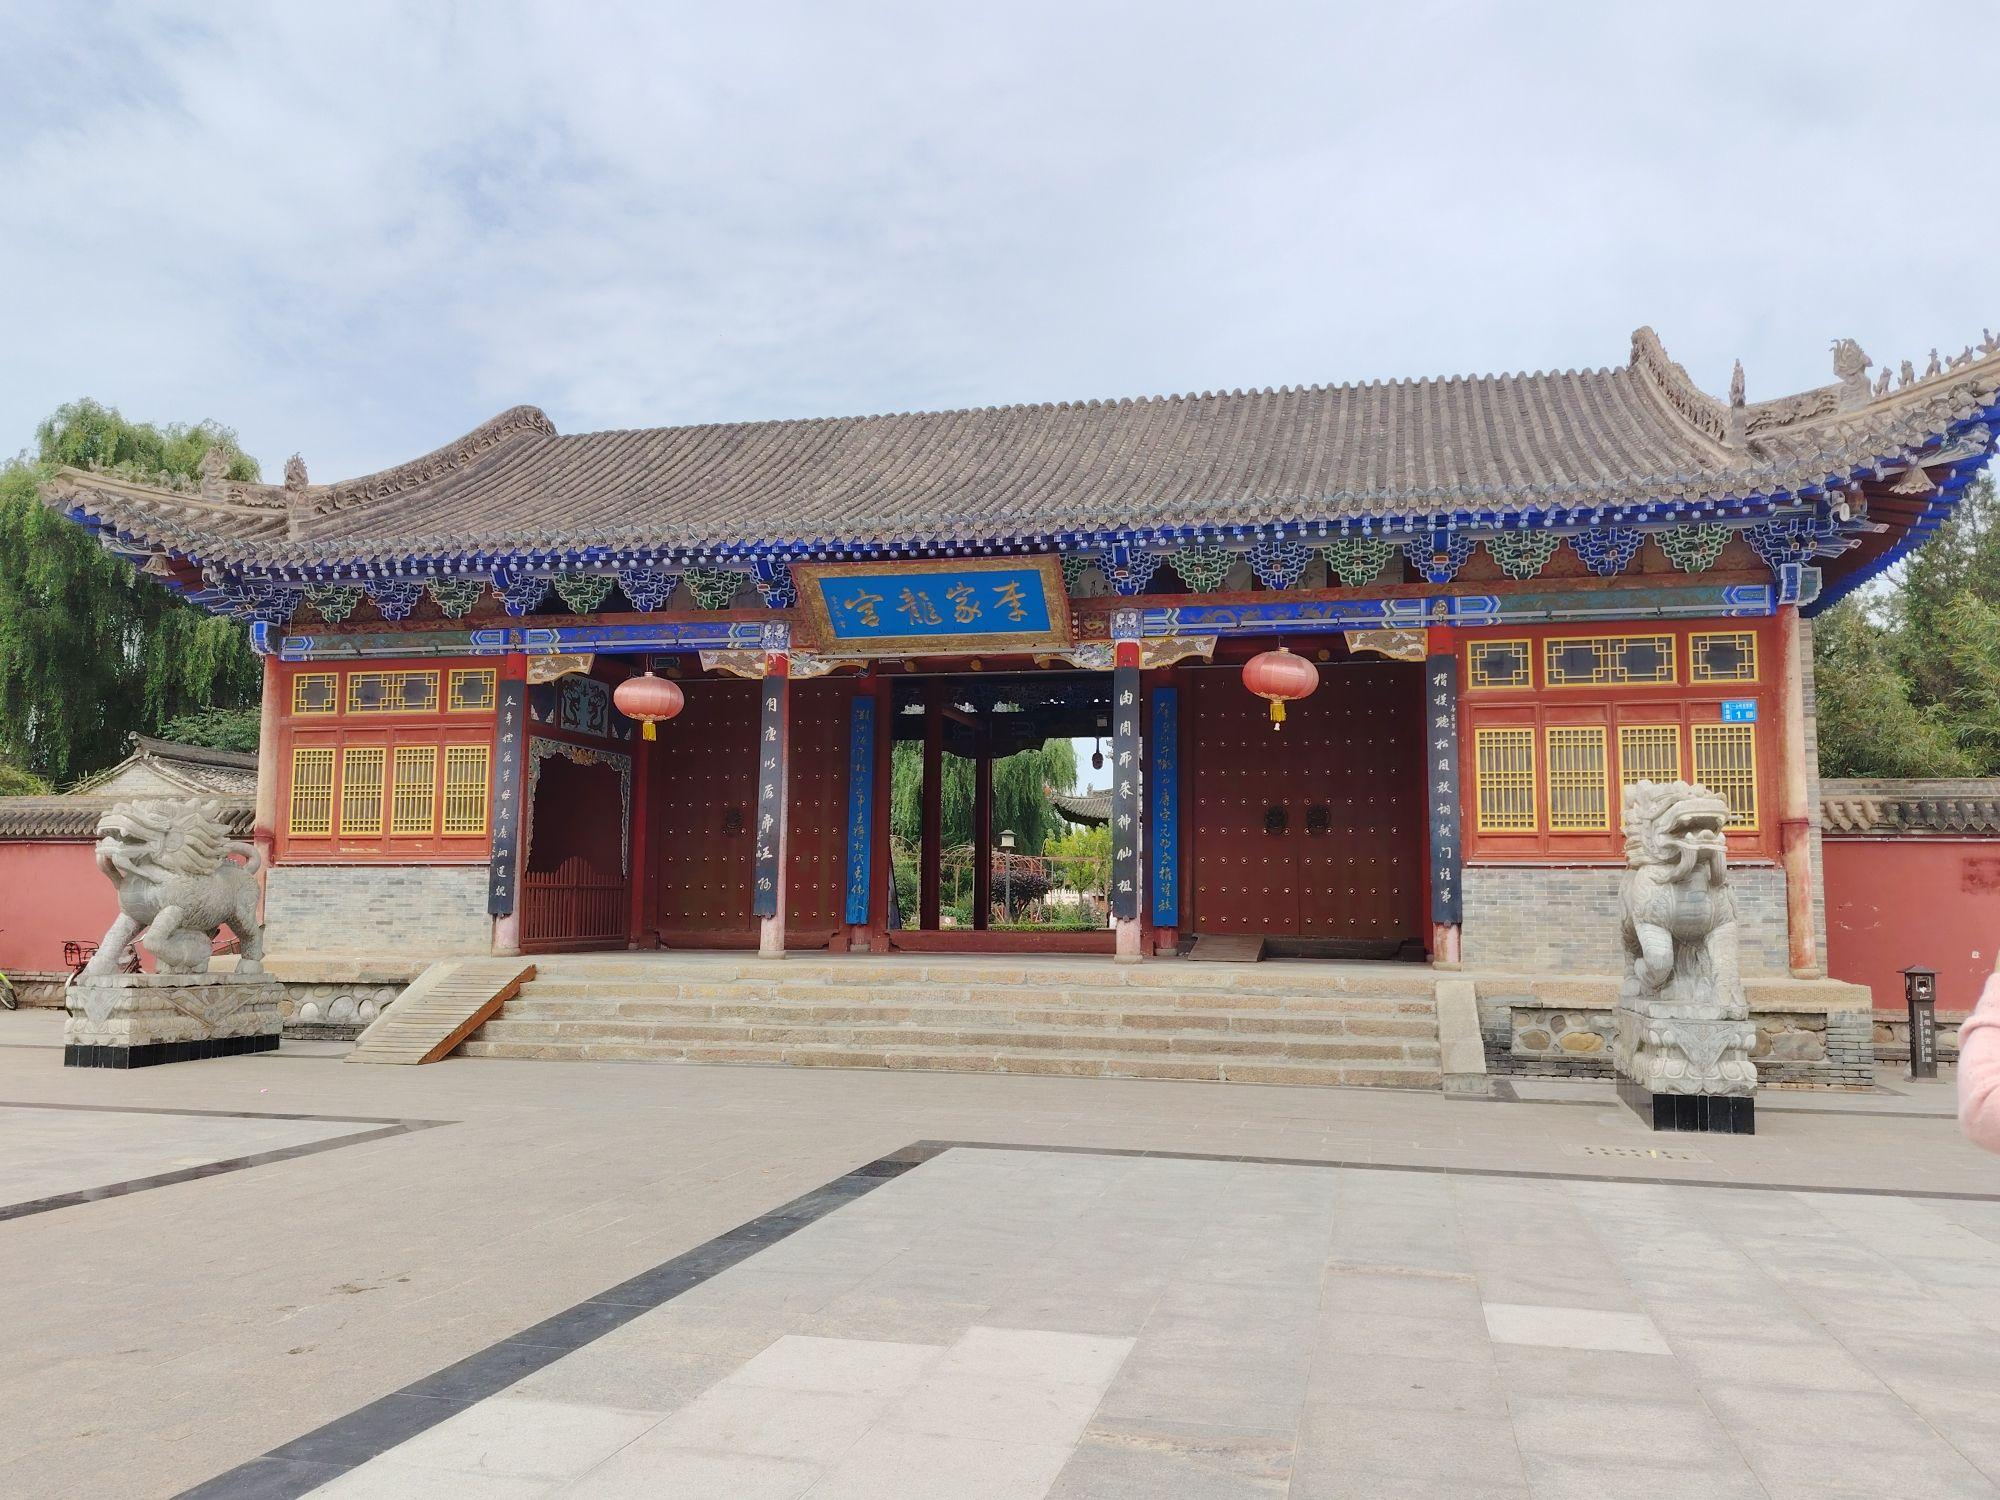
地标名称：李家龙宫
所在城市：定西市·陇西县